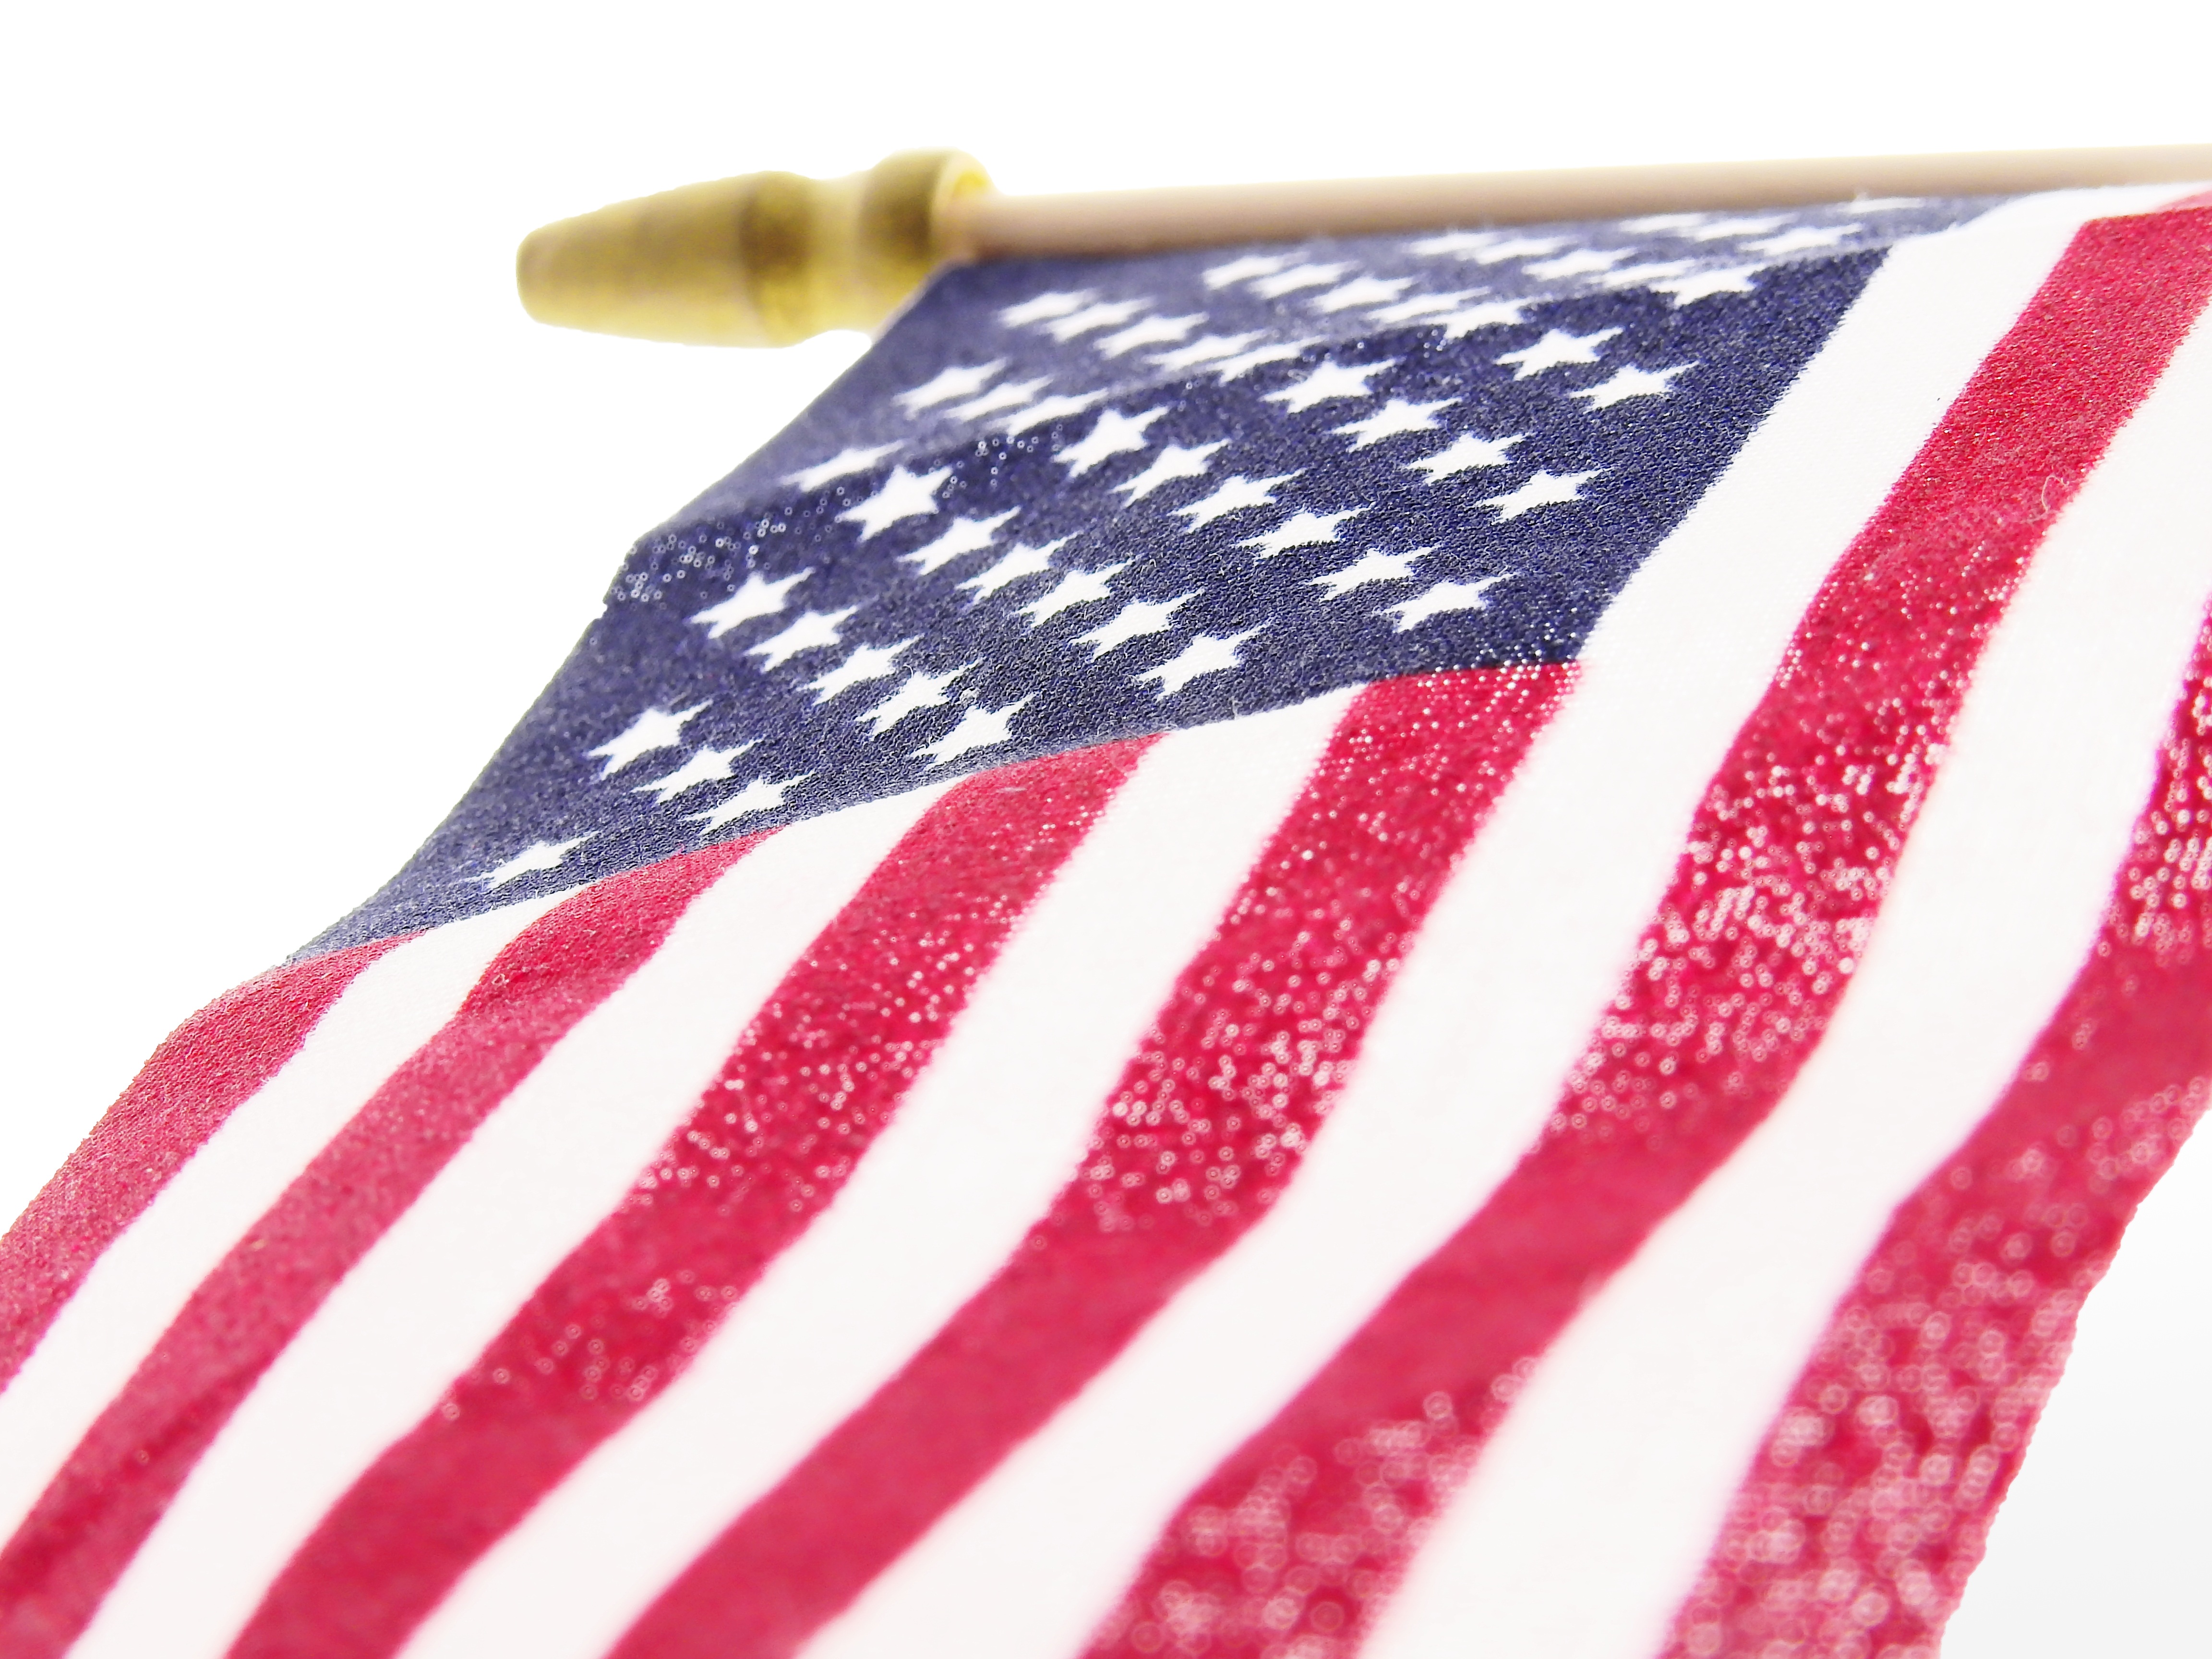
pattern, flag, usa, united states of america, pink, background, wallpaper, magenta, flag of the united states, fashion accessory